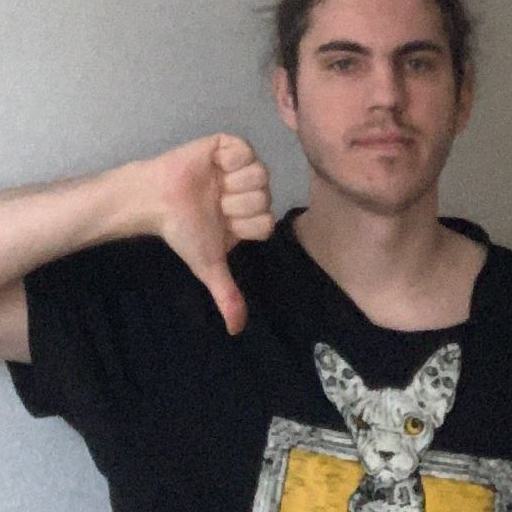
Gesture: dislike